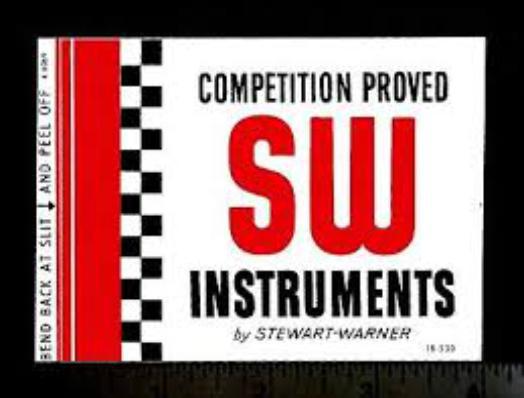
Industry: Others